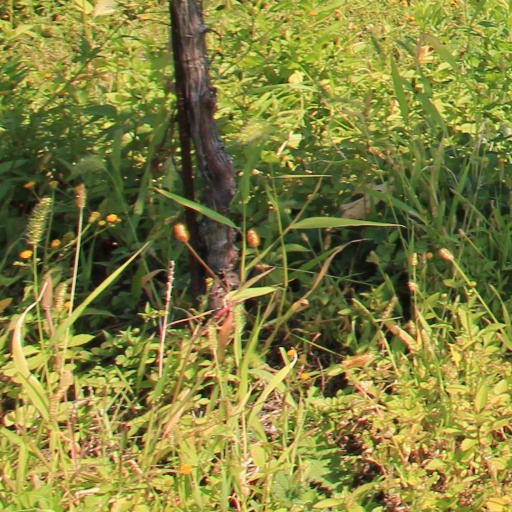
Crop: grape